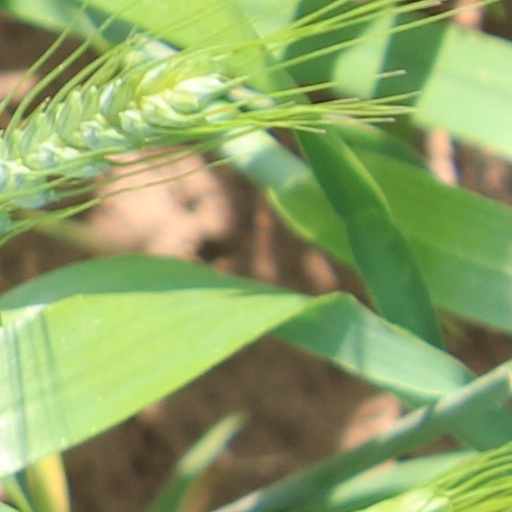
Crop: wheat